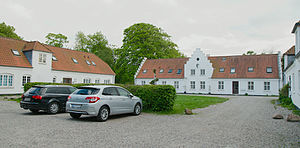
Blangstedgaard
Blangstedgaard 2012
Blangstedgaard I Odense This is a photo of a listed building in Denmark, number 461-36589-1 in the Heritage Agency of Denmark database for Listed Buildings.
Blangstedgaard er en gammel hovedgård, som nævnes første gang i 1309. Gården ligger i det sydøstlige Odense Kommune, Odense Herred.